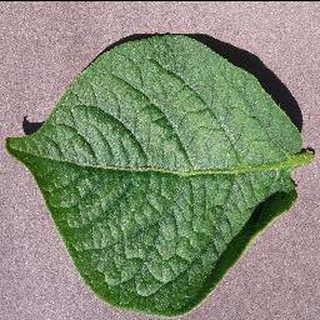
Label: healthy_potato